Tom Shaka

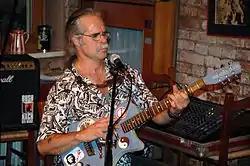
Tom Shaka

Tom Shaka (April 9, 1953, Middletown, Connecticut) is an American blues singer–songwriter.